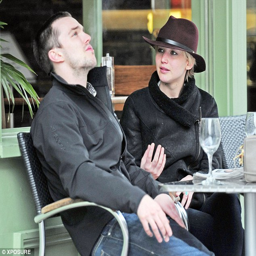
stylish : person sported a wide - brimmed burgundy for her latest outing